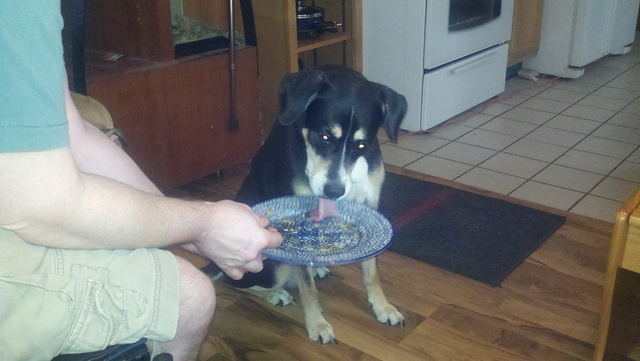
A black and brown dog sitting on a wooden floor eating food from a plate.
a black and white dog is licking a blue plate
A man allowing a dog to lick his plate clean.
A dog licking a plate held by a person.
A person is holding a plate that is dog is licking.